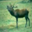
Label: deer